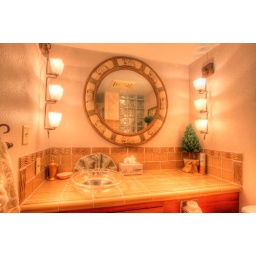
Lovely modern bowl sink set on beautiful glass tile countertop in second bathroom. Beautiful carved wood bathroom cabinets.